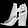
Label: Sandal